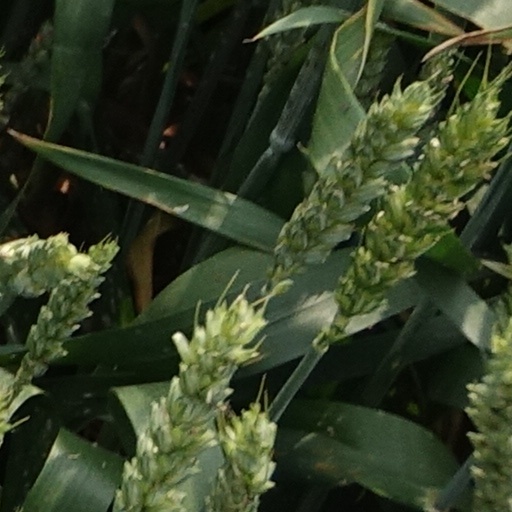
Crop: wheat